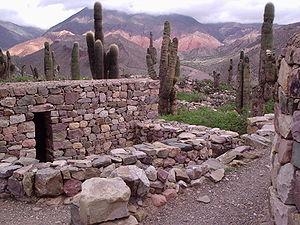
Une pucará est un terme qui désigne des fortifications érigées par les indigènes de culture andine depuis l'Équateur jusqu'à la zone centrale du Chili et dans le Nord-Ouest de l'Argentine. Les Espagnols désignent par ce terme les forts édifiés par les troupes mapuches pendant la guerre d'Arauco.